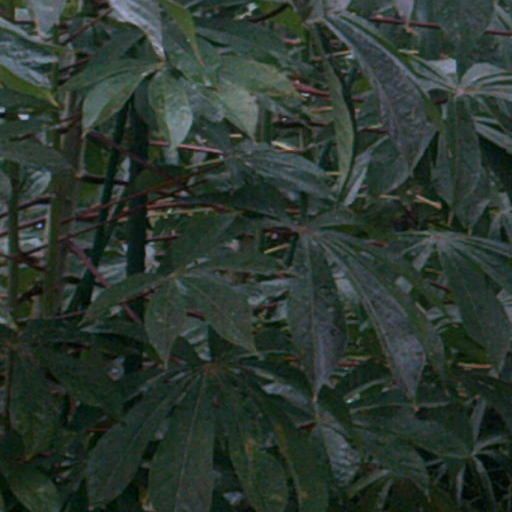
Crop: cassava